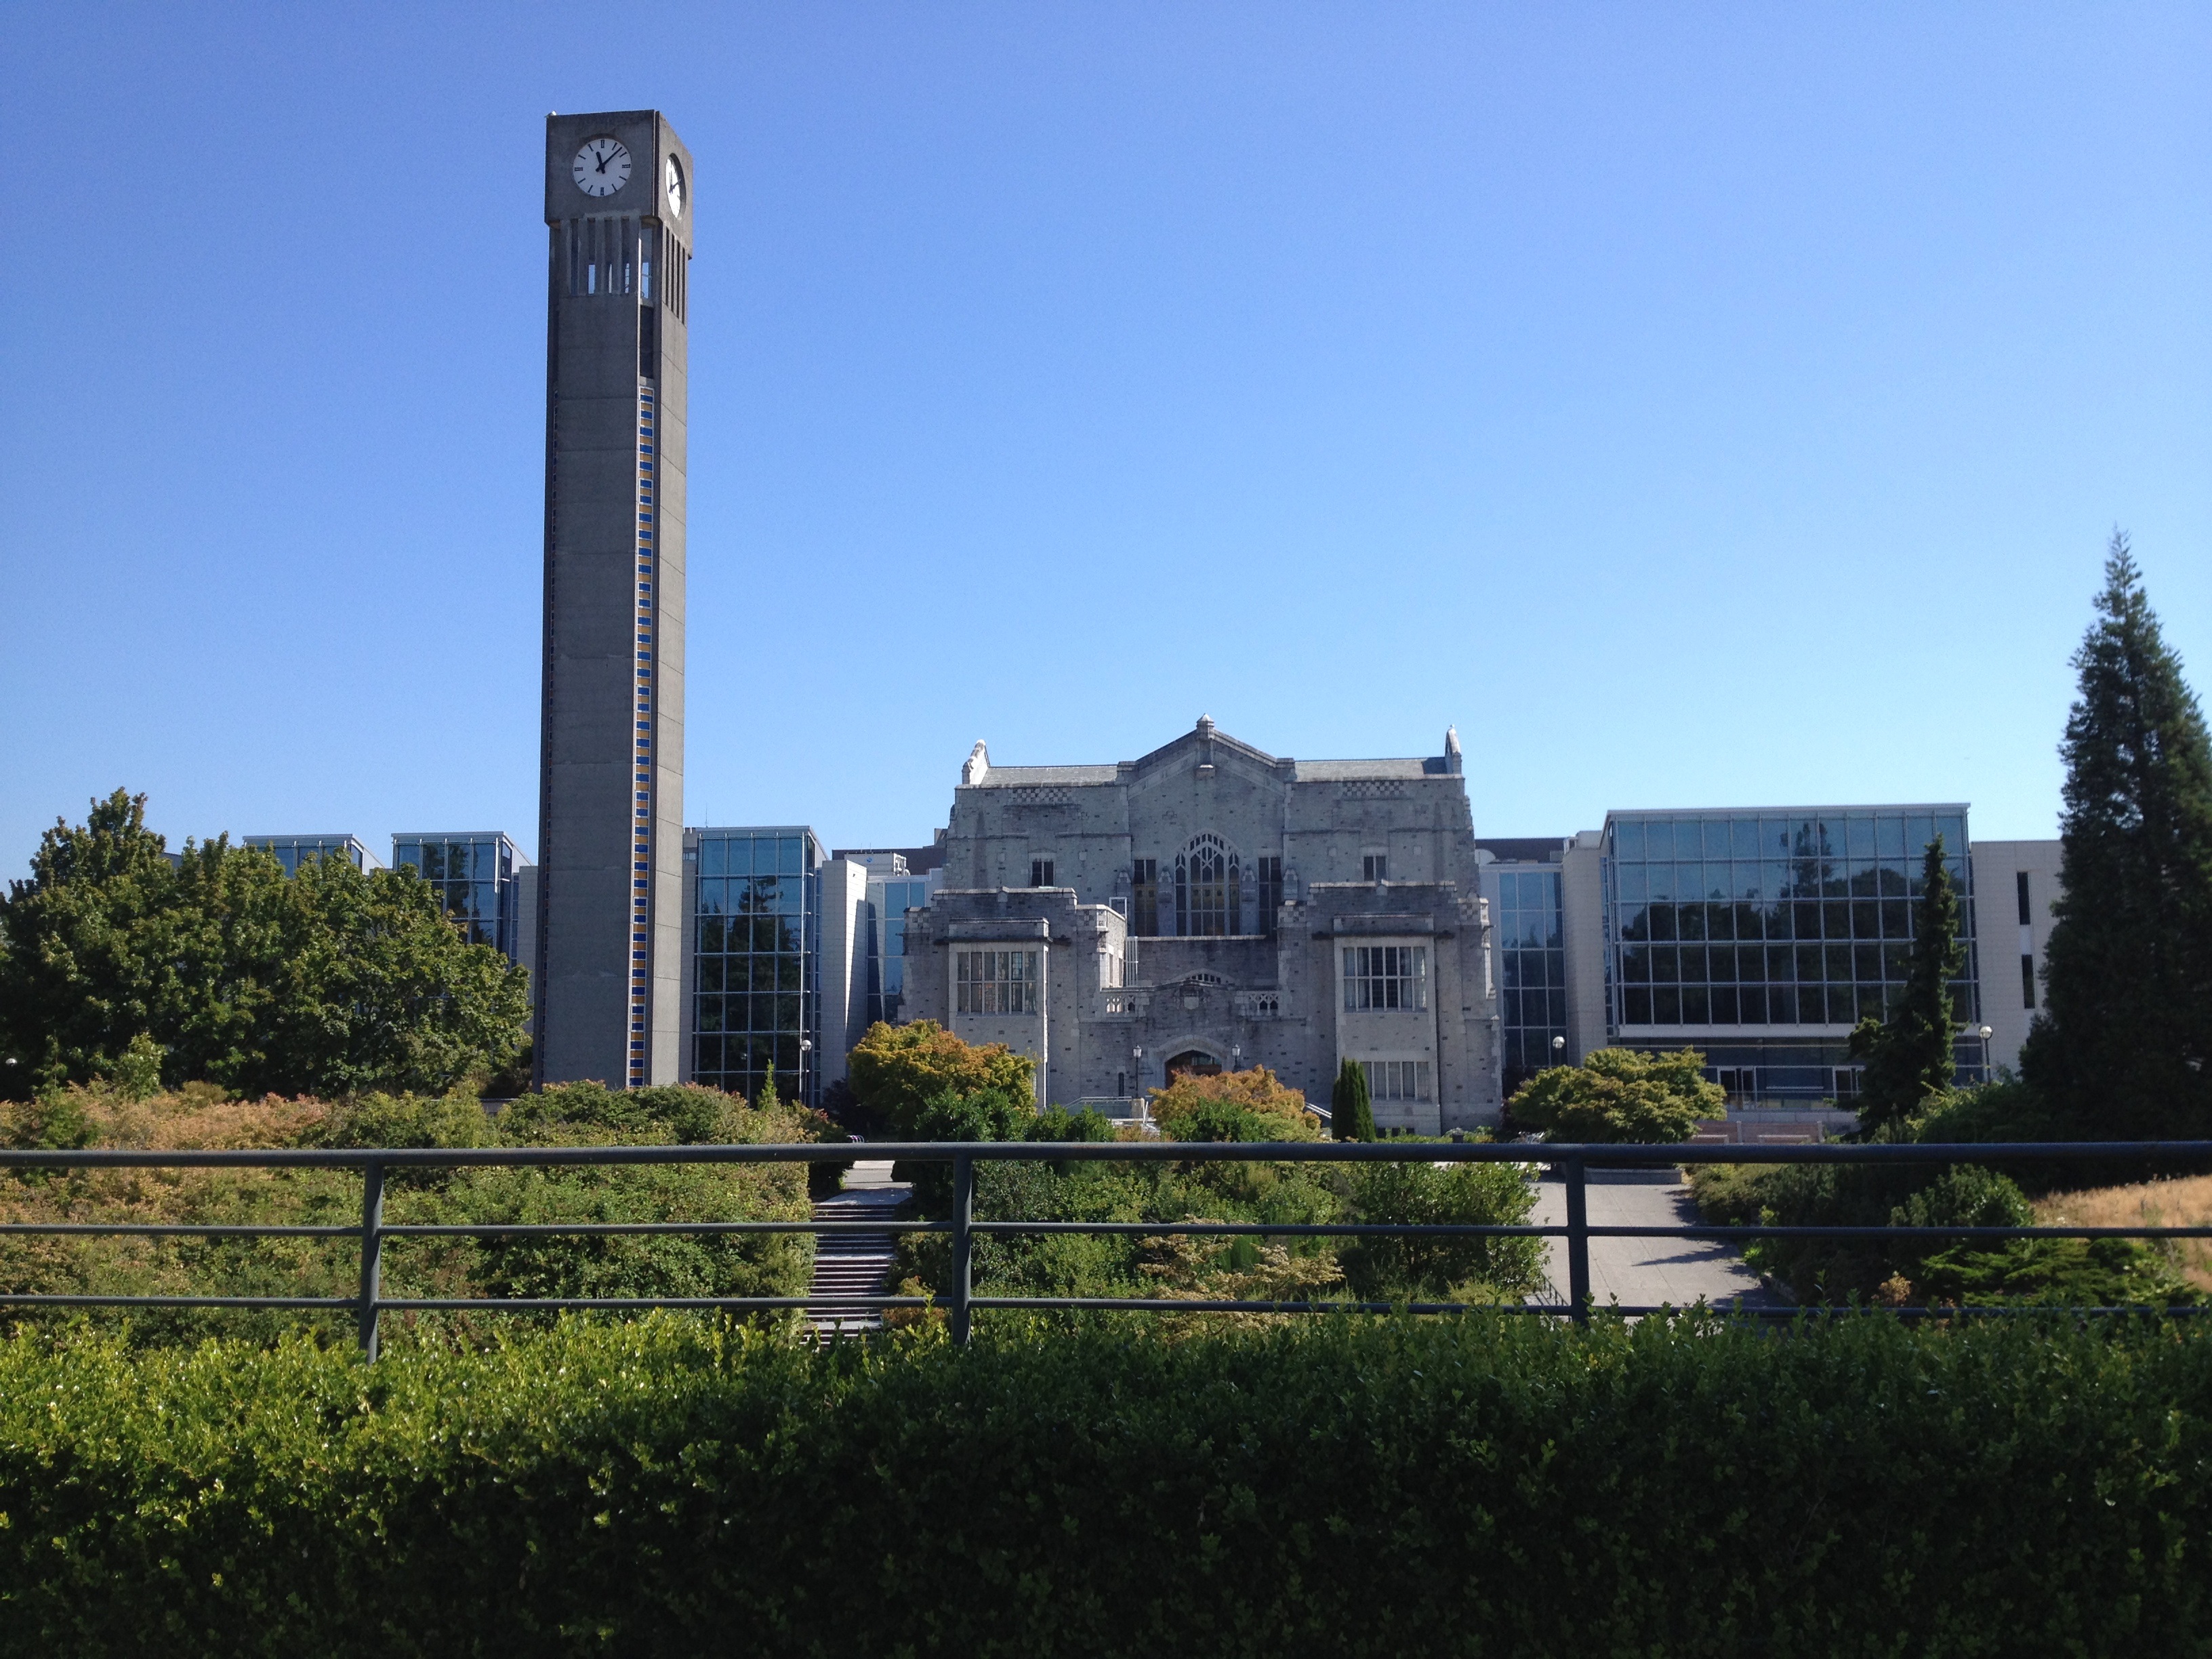
skyline, old, city, skyscraper, cityscape, downtown, scenic, vancouver, landmark, modern, tower block, library, university, campus, estate, clocktower, british columbia, stone building, neo gothic, urban area, residential area, human settlement, irving k barber